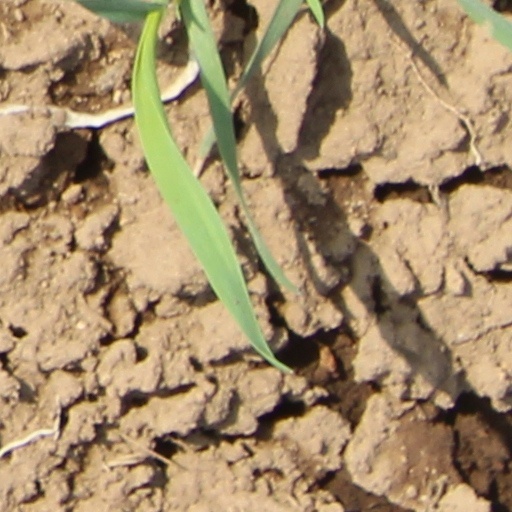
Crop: wheat